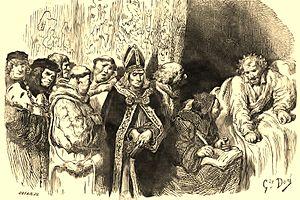
Gravure de Gustave Doré pour l'édition de 1854. Gravure sur bois
François Rabelais est un écrivain français humaniste de la Renaissance, né à la Devinière à Seuilly, près de Chinon.